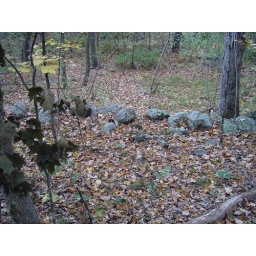
Stone wall in UConn forest